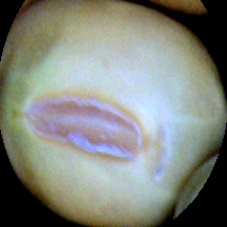
Label: Immature